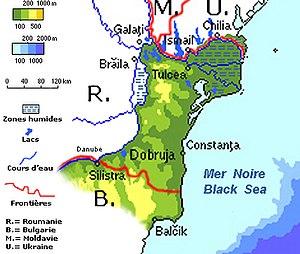
La Dobrogée ou Dobroudja est une région historique d’Europe, appelée Mésie inférieure puis Scythie mineure dans l’Antiquité, aujourd’hui partagée entre le Sud-Ouest de l’Ukraine, l’Est de la Roumanie et le Nord-Est de la Bulgarie.
La Dobroudja du Nord est une région de 15 570 km² de l’Est de la Roumanie, située entre le bas-Danube, la mer Noire et la Bulgarie. Elle comprend aussi 338 km² appartenant à l’Ukraine.